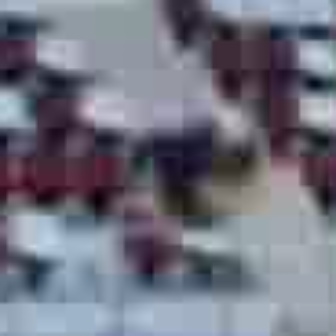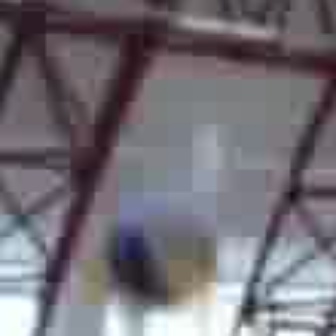
  Please identify the target specified by the bounding box [124,96,252,224] in the first image and locate it in the second image. Return the coordinates in [x_min,y_min,x_max,y_max] format.
Answer: [91,188,210,307]